José José

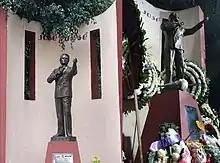
Statue of José in the Parque de la China located in Clavería, Azcapotzalco, where he was born (left), the statue adorned with flowers after his death in September 2019 (right)

José grew up listening to traditional pop, rock and roll, jazz, swing, and big band. He listened to performers such as Elvis Presley, Frank Sinatra, Johnny Mathis and such popular Mexican composers as Consuelo Velázquez and María Grever. He was later inspired by vocalist Barbra Streisand, whom he considered an influence. The son of an operatic tenor and a pianist, he grew up listening to composers such as Chopin and Mozart, but never got the chance to play classical music. In his teens, José learned to play music from top Mexican jazz players and is recognized for playing several instruments, such as the piano, bass, guitar and double bass. Because of his phrasing ability, he was once described as "a singer who sings as a musician". His musical preferences were classical musicians such as Ravel, Debussy and Musorgsky, jazz, and bossa nova.